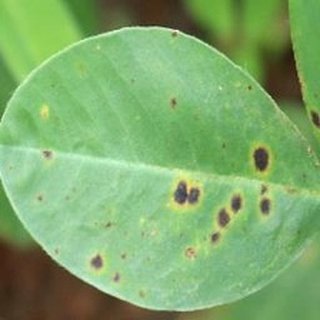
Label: groundnut_early_leaf_spot